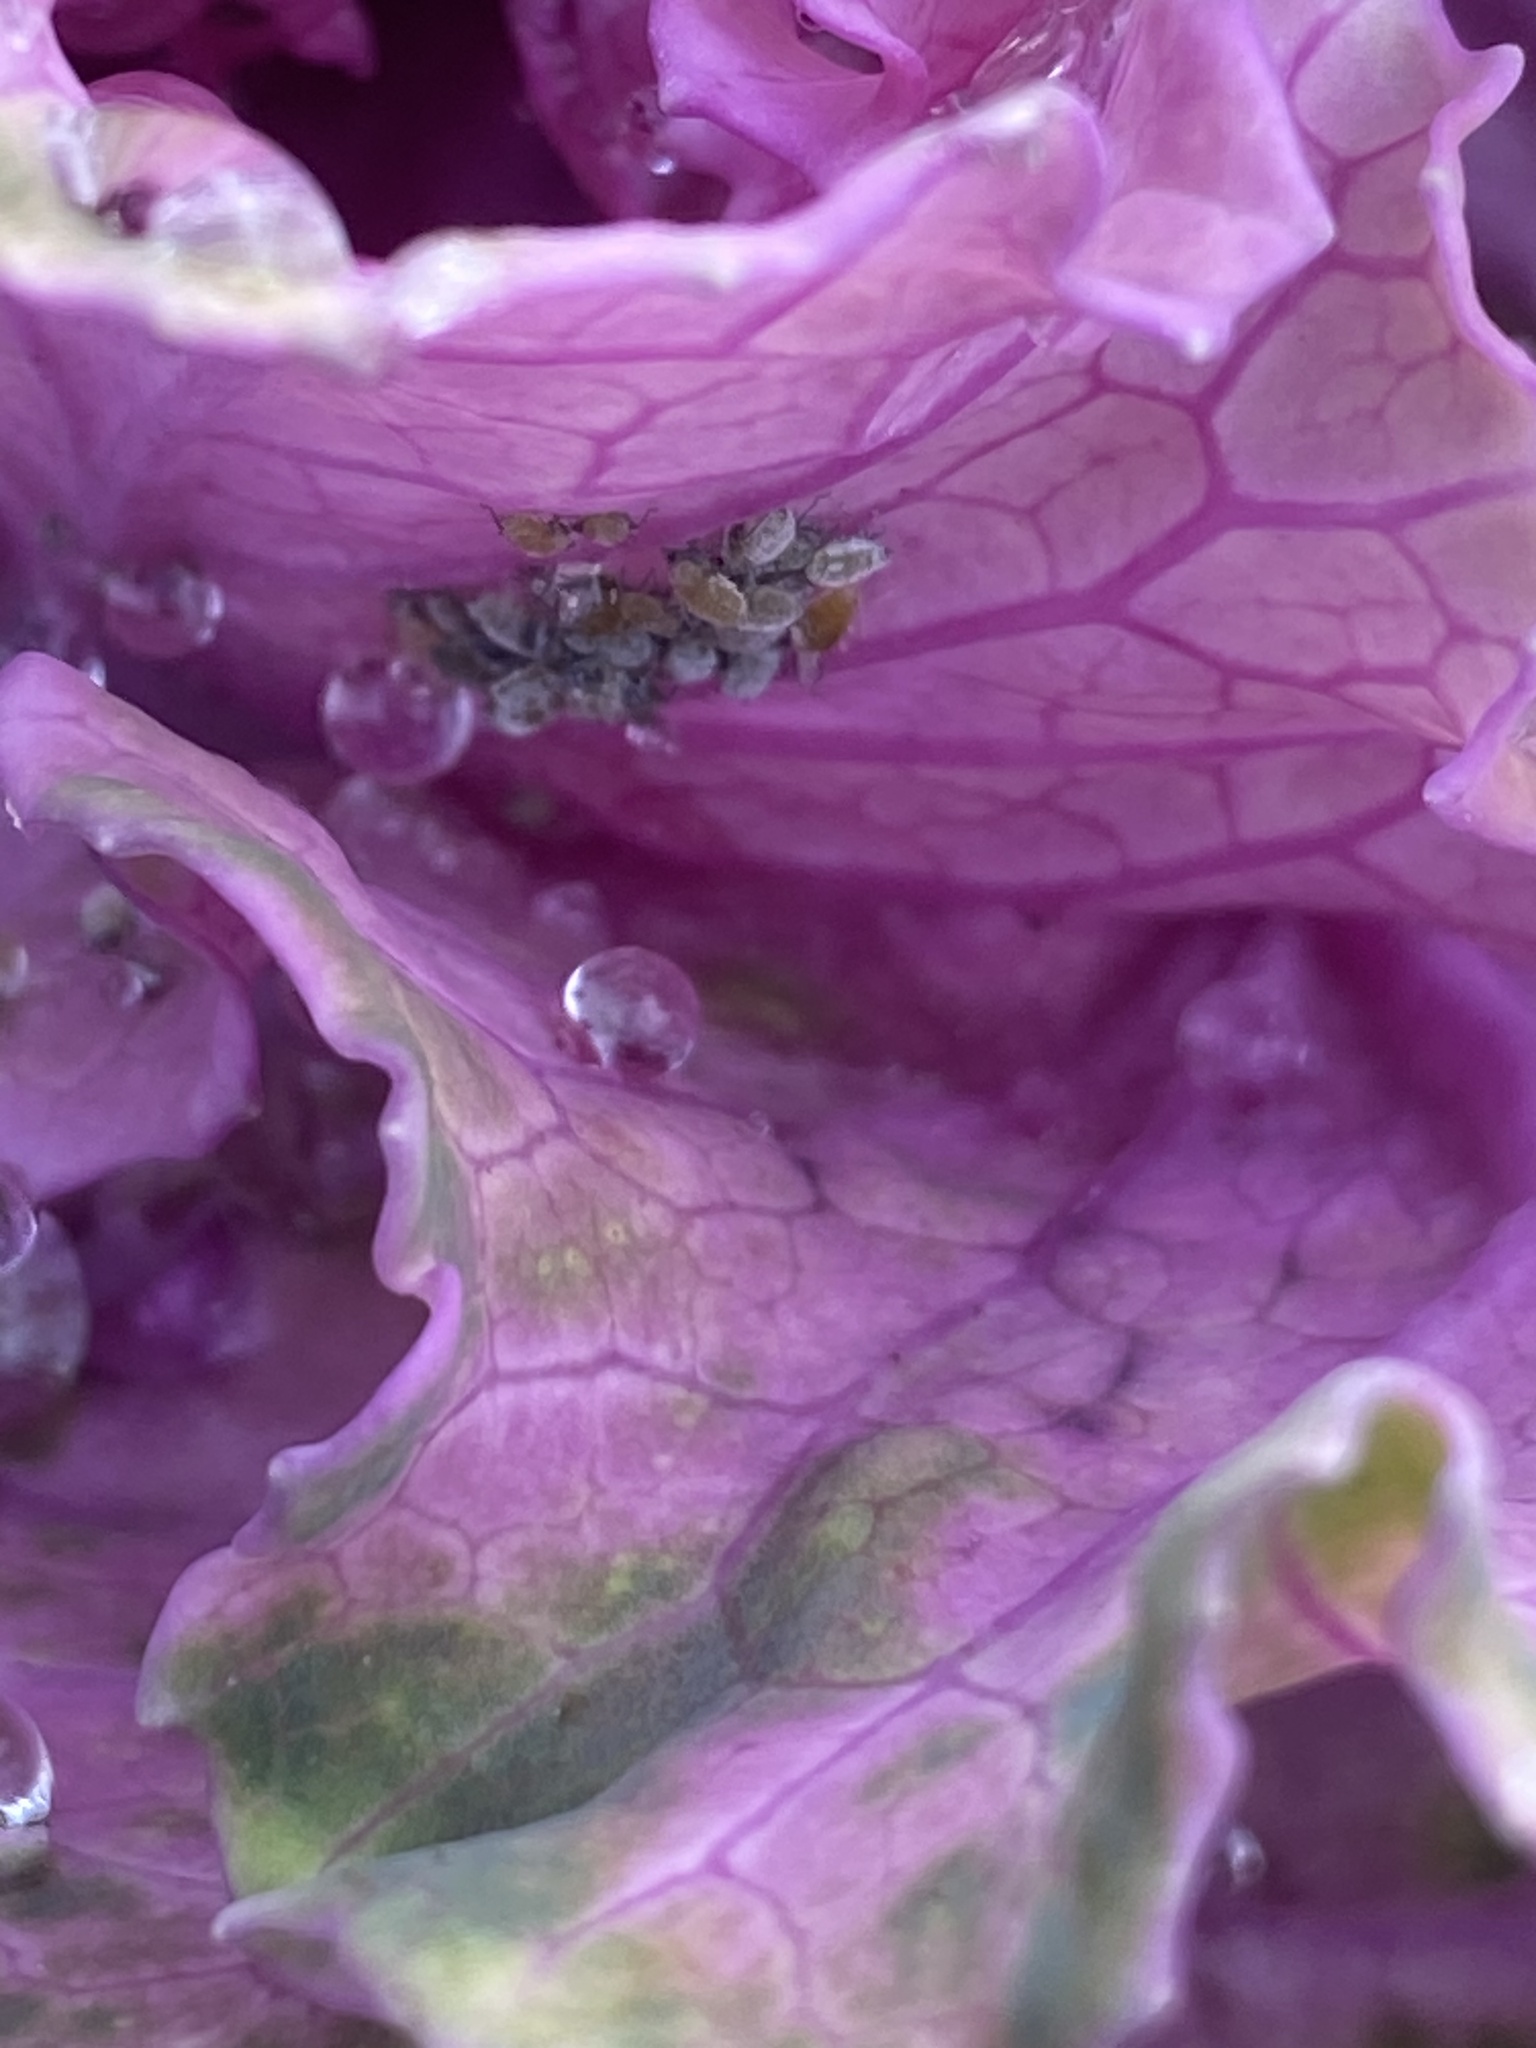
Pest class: cabbage_aphid